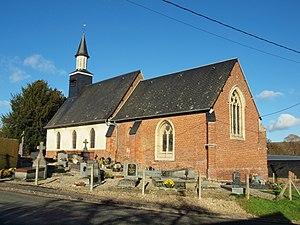
Guimerville (Seine Maritime, France)
Guimerville est une ancienne commune du département de la Seine-Inférieure qui fut absorbée par la commune d'Hodeng-au-Bosc en 1823 ; elle est, depuis lors, un hameau de cette dernière.
Guimerville est une ancienne commune du département de la Seine-Inférieure qui fut absorbée par la commune d'Hodeng-au-Bosc en 1823 ; elle est, depuis lors, un hameau de cette dernière.
Hodeng-au-Bosc est une commune française située dans le département de la Seine-Maritime en région Normandie..